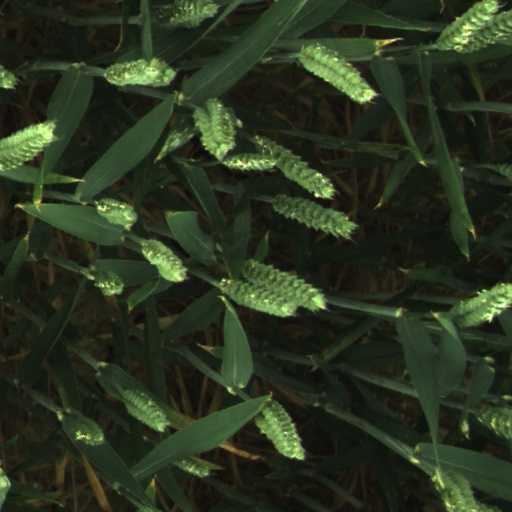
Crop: wheat